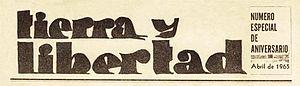
Journal anarchiste mexicain.
L’anarchisme au Mexique concerne l'histoire du mouvement libertaire mexicain.
À l'origine supplément de La Revista Blanca, Tierra y Libertad prend son autonomie à partir du 25 janvier 1902. Revue théorique périodique espagnole, elle est publiée par la Fédération anarchiste ibérique de 1930 à 1939. Elle reprend en titre, un mot d'ordre célèbre du libertaire mexicain Ricardo Flores Magón.